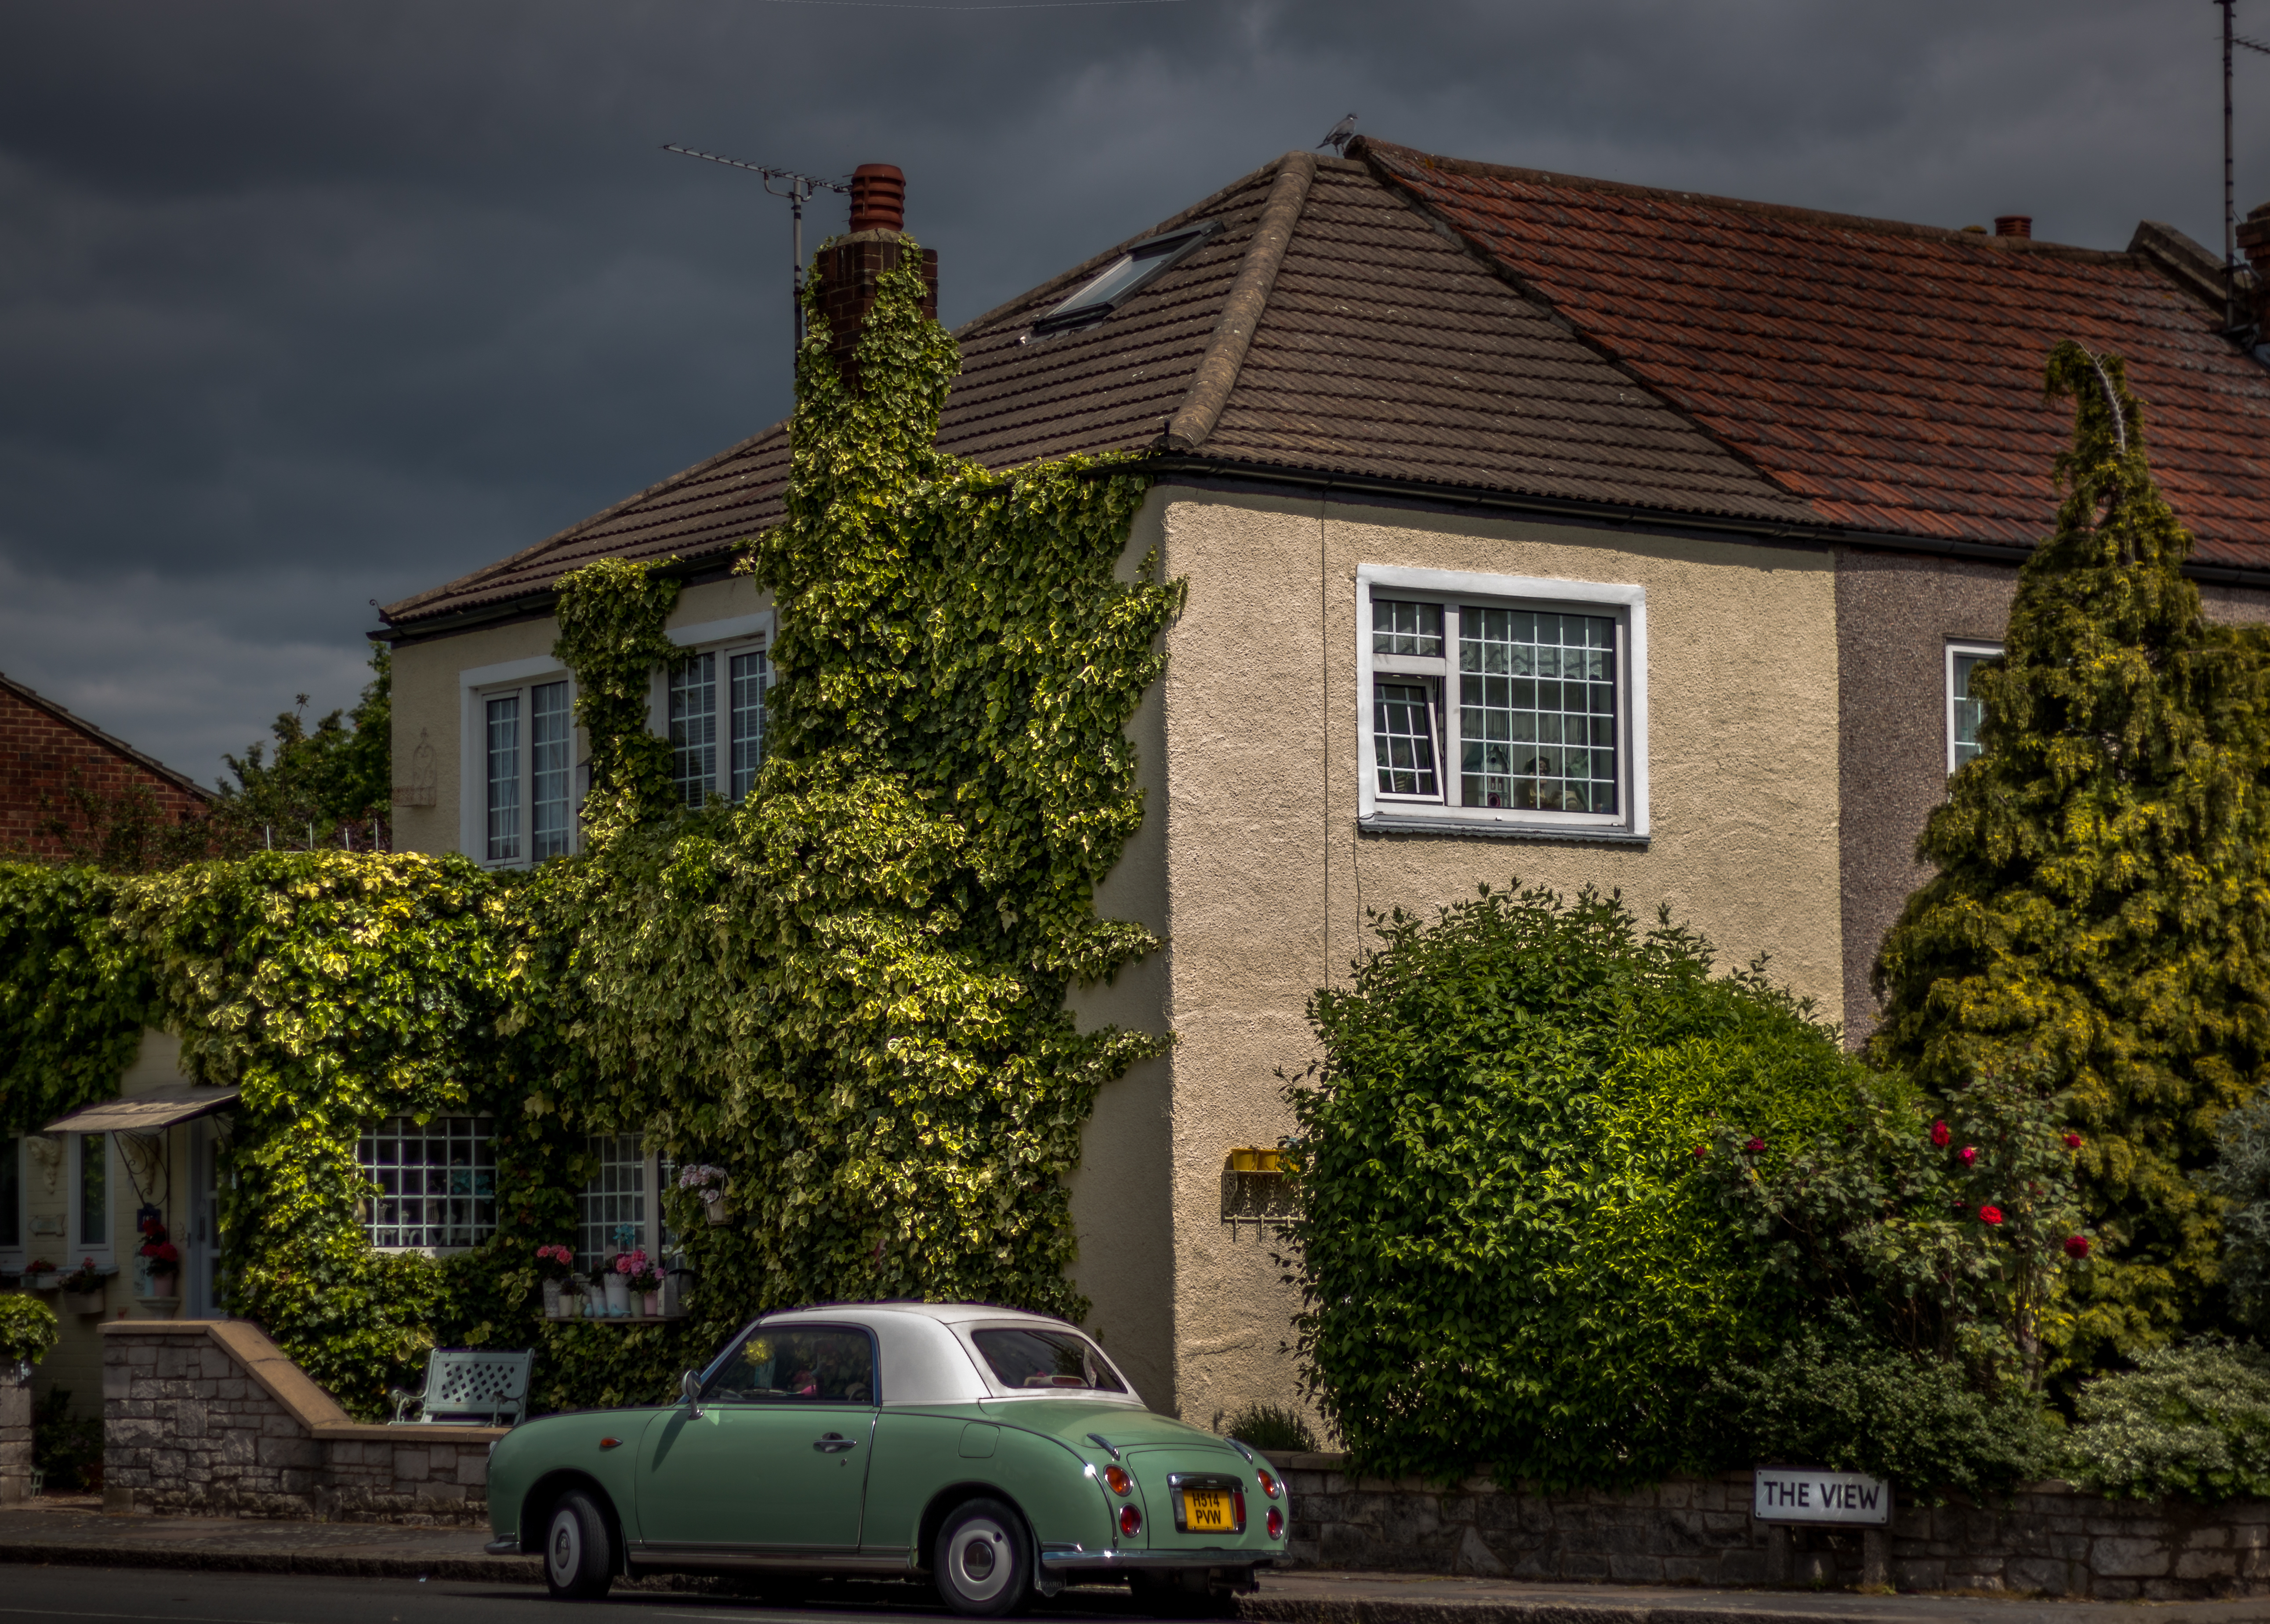
tree, architecture, road, street, house, window, town, roof, building, city, home, downtown, suburb, cottage, facade, estate, neighbourhood, rural area, urban area, residential area, human settlement